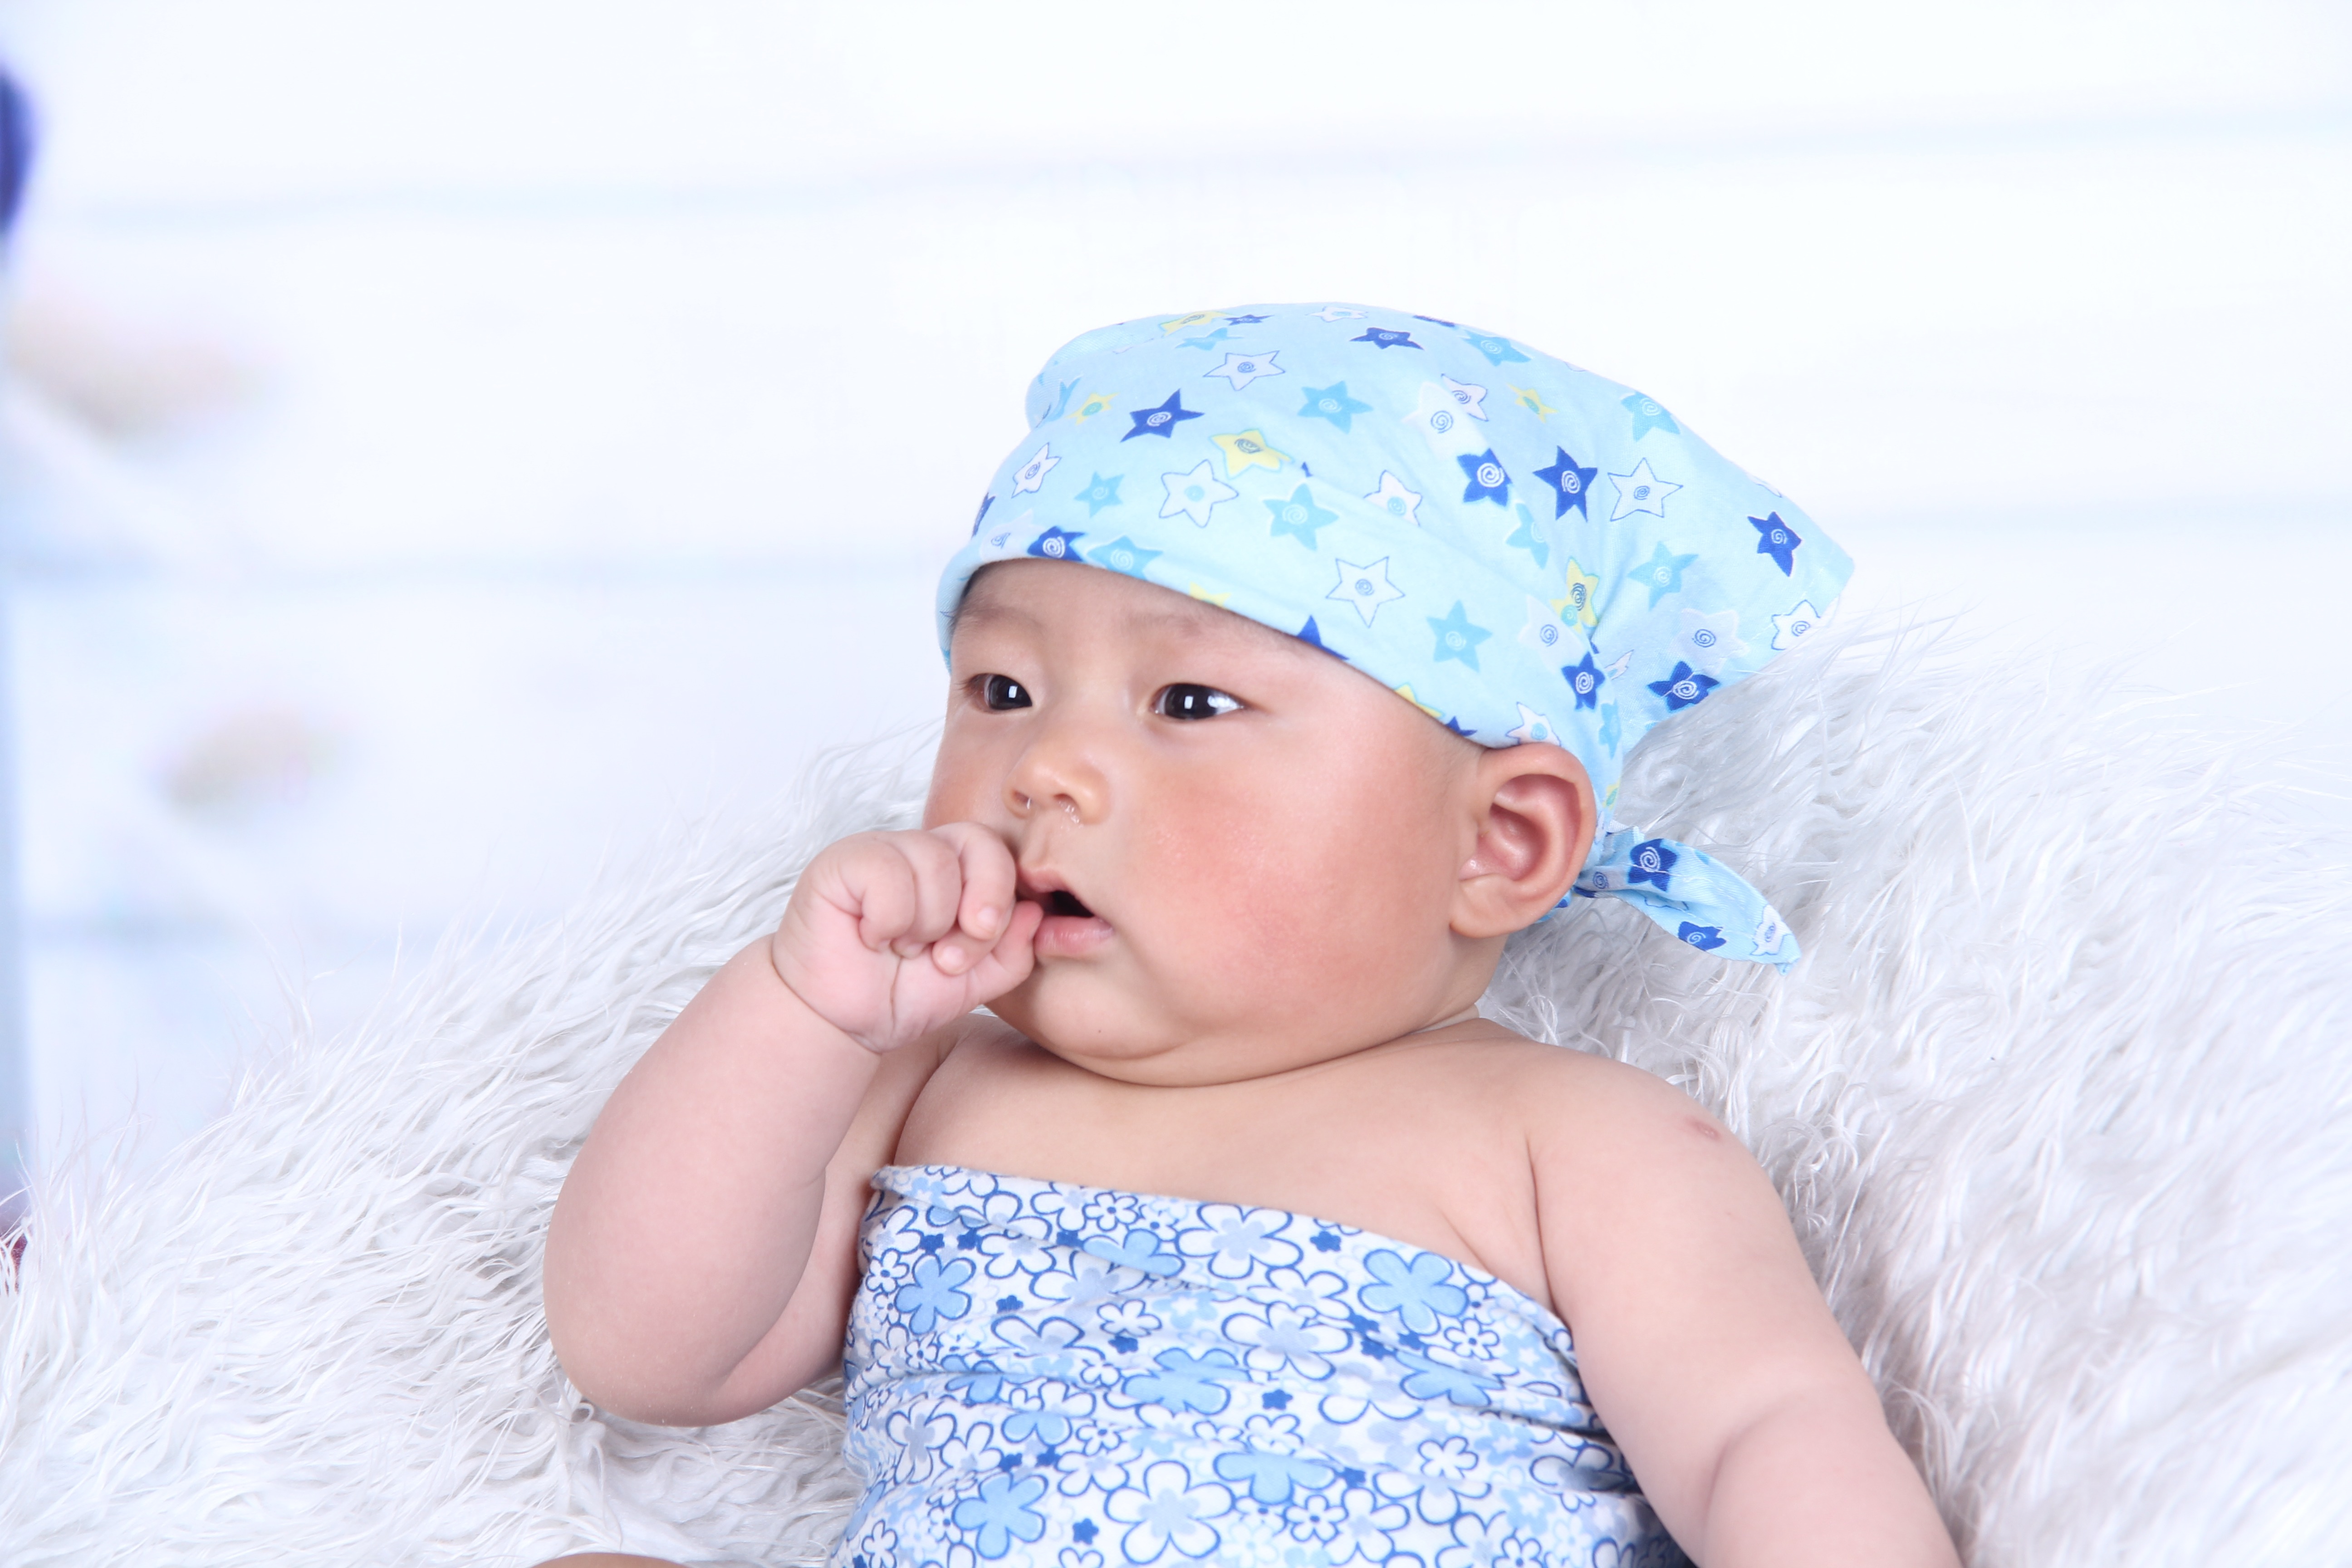
person, play, boy, young, child, blue, clothing, baby, infant, toddler, cap, suckling, nursling, nurseling